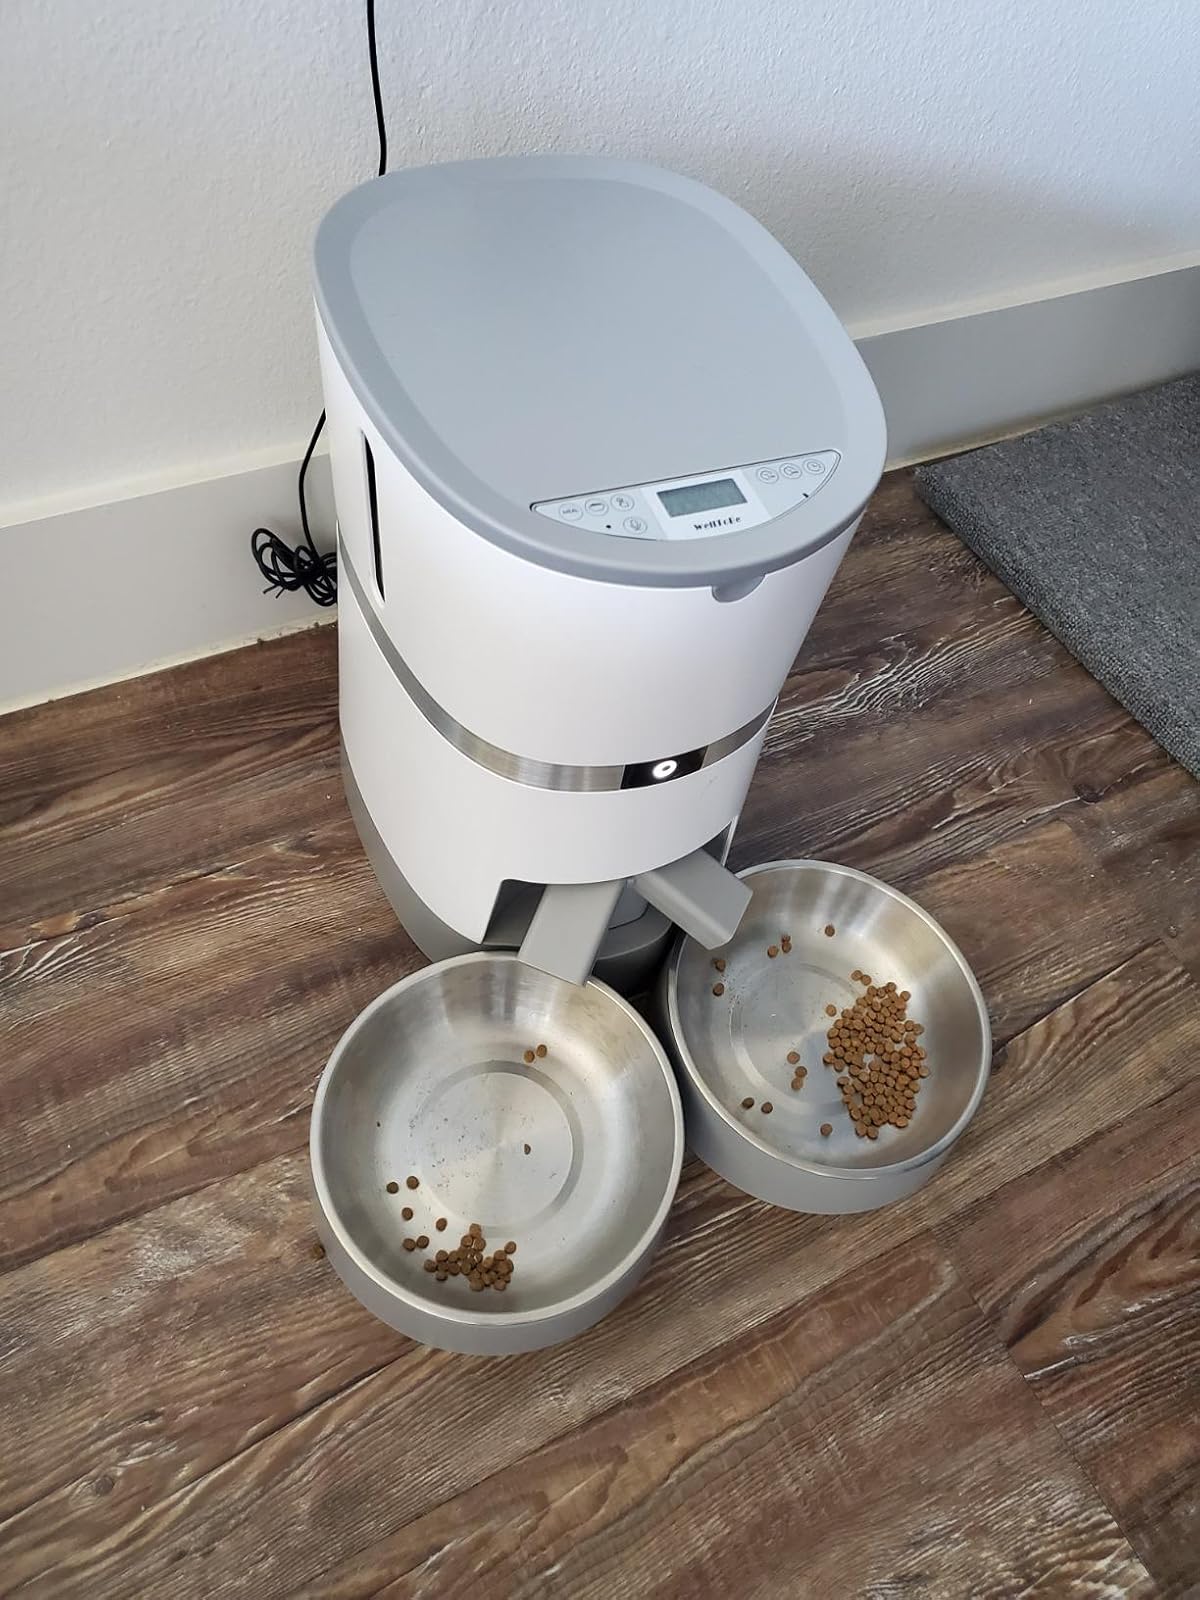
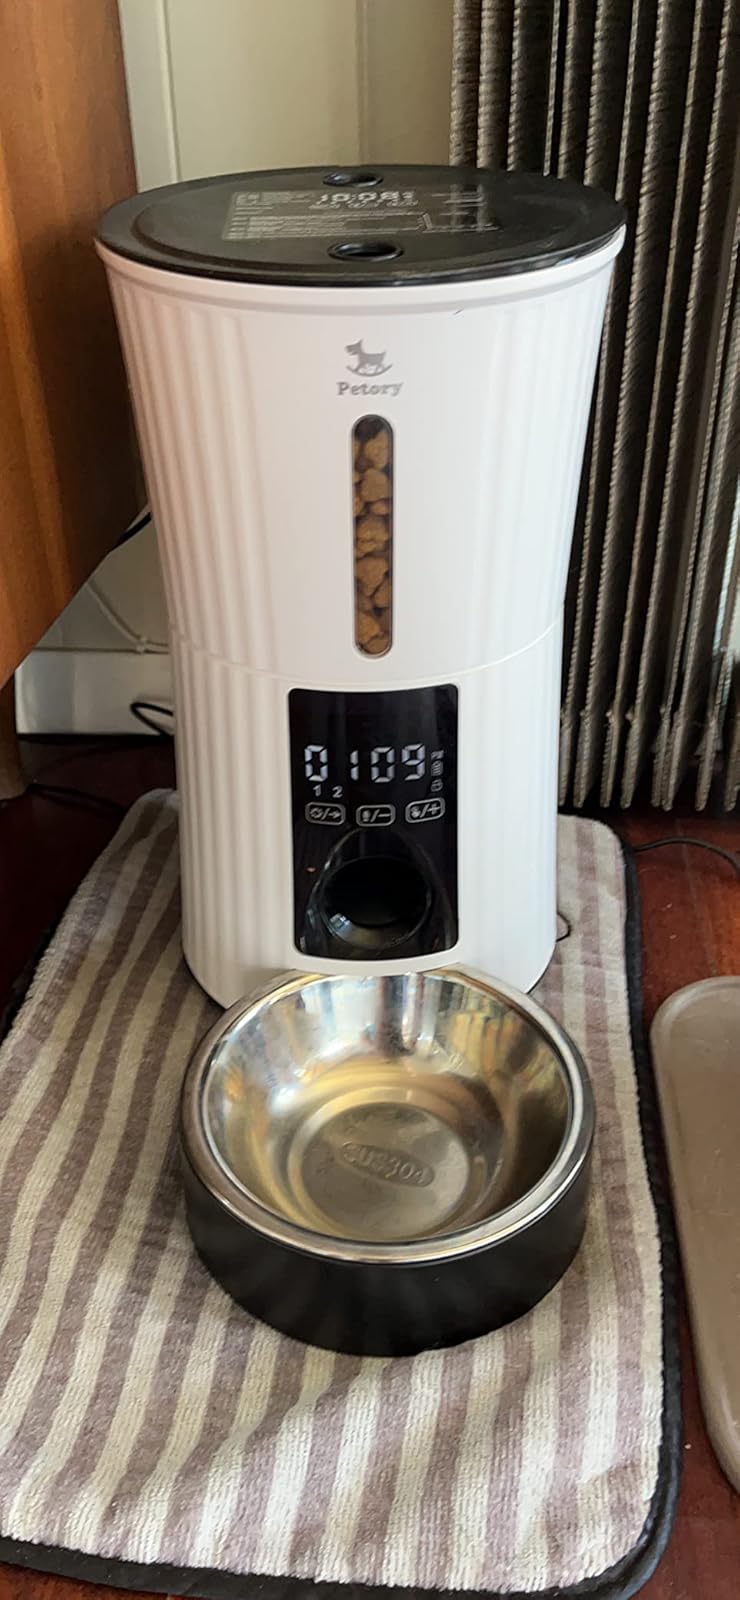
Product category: items_feeder
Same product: no